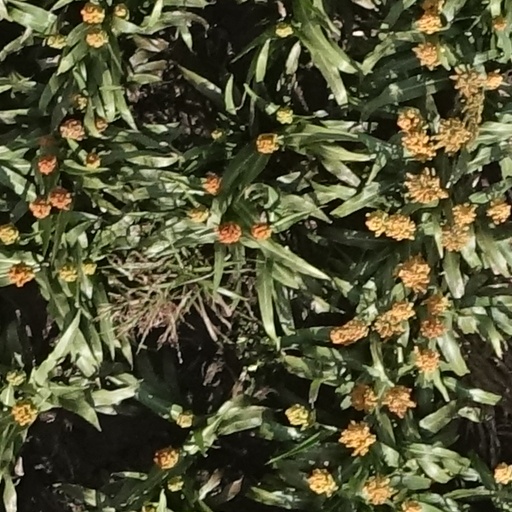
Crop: sorghum